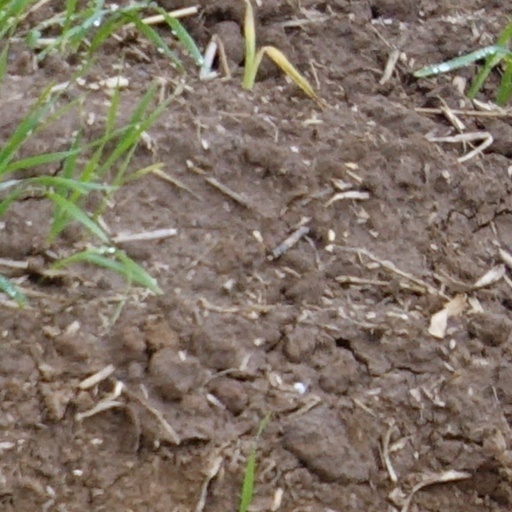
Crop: wheat